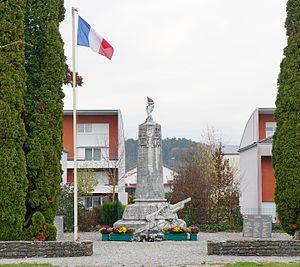
Le monument aux morts du 47e régiment d'artillerie à Héricourt en Haute-Saône.
Le 47ᵉ Régiment d'Artillerie est un régiment d'artillerie de l'armée française qui se distingua notamment lors de la Première Guerre mondiale.